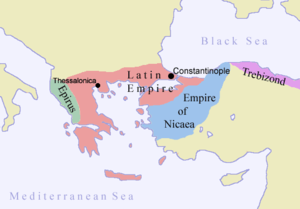
Det Latinske Kejserrige
Rigets udstrækning.
Det latinske kejserrige eller Det latinske imperium blev oprettet efter det fjerde korstog i 1204, da Konstantinopel, hovedstaden i det byzantinske rige, blev erobret. Det latinske kejserrige havde som mål at få folket til at konvertere fra ortodoks kristendom til katolsk kristendom, og det skabte uro i Konstantinopel. I år 1204 blev Balduin I kejser i Det latinske Kejserrige. Hans første opgave fra paven var at erobre alle de gamle byzantinske territorier. Efter Konstantinopels fald var der oprettet nye stater i flere af disse områder, og alle havde samme mål: at generobre Konstantinopel. Ideen med Det latinske kejserrige var, at de skulle udskifte de ortodokse kejsere med katolske kejsere, så efterfølgeren til Romerriget var katolsk. Riget ophørte i 1261, da kejser Mikael VIII Palaiologos generobrede Konstantinopel.